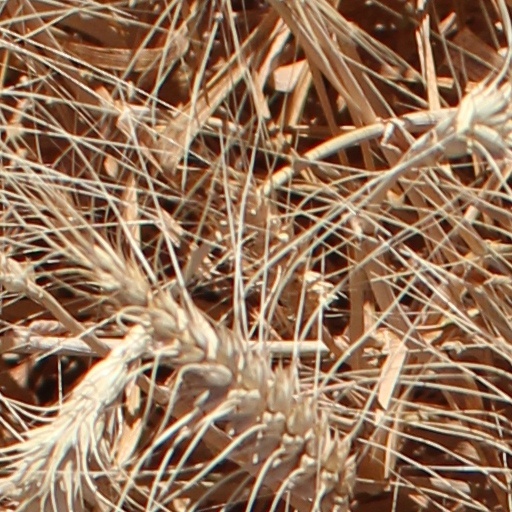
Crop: wheat